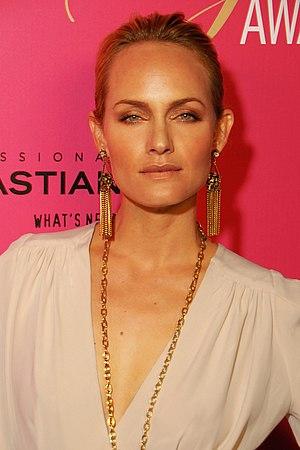
Amber Valletta, née le 9 février 1974 à Phoenix, Arizona, est un mannequin et une actrice américaine.